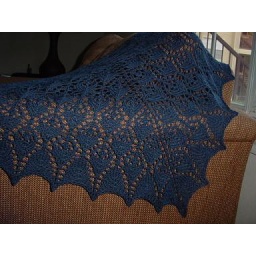
flower basket shawl. I LOVED knitting this! I used Knitpicks Gloss in Dusk.